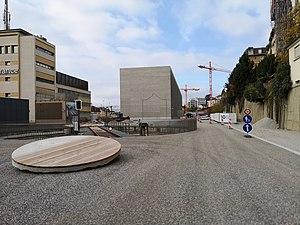
Le site de Plateforme 10 en 2019.
PLATEFORME 10 est un pôle muséal mené par la ville de Lausanne, dans le Canton de Vaud, en Suisse, regroupant le Musée cantonal des Beaux-Arts, le Musée cantonal de la photographie et le Musée de design et d'arts appliqués contemporains. En complément aux trois musées, l’aménagement d’arcades et un programme complémentaire a pour objectif de développer une zone de promotion culturelle et de services donnant vie à un véritable quartier de la culture.